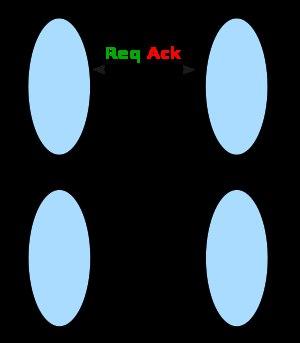
Un circuit asynchrone est un circuit électronique numérique qui n'utilise pas de signal d'horloge global pour synchroniser ses différents éléments. À la place, ces derniers communiquent souvent localement en indiquant l'envoi et la réception de données. On parle parfois de « circuit auto-séquencé ».